Totin' Chip

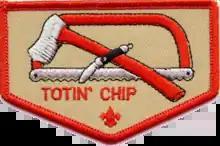
Totin' Chip temporary patch

The Totin' Chip is an award in Scouts BSA that shows a Scout understands and agrees to certain principles of using different tools with blades. It can be physically represented by a patch or a small paper card. With this, a Scout has the right to carry and use woods tools. A Scout must demonstrate to their Scout leader, or someone designated by their leader, that they understand the responsibility.